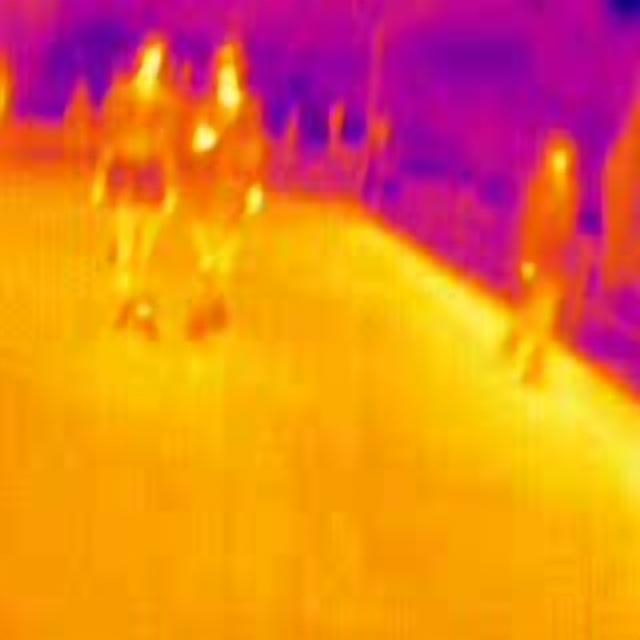
Detected objects:
label: person
label: person
label: person